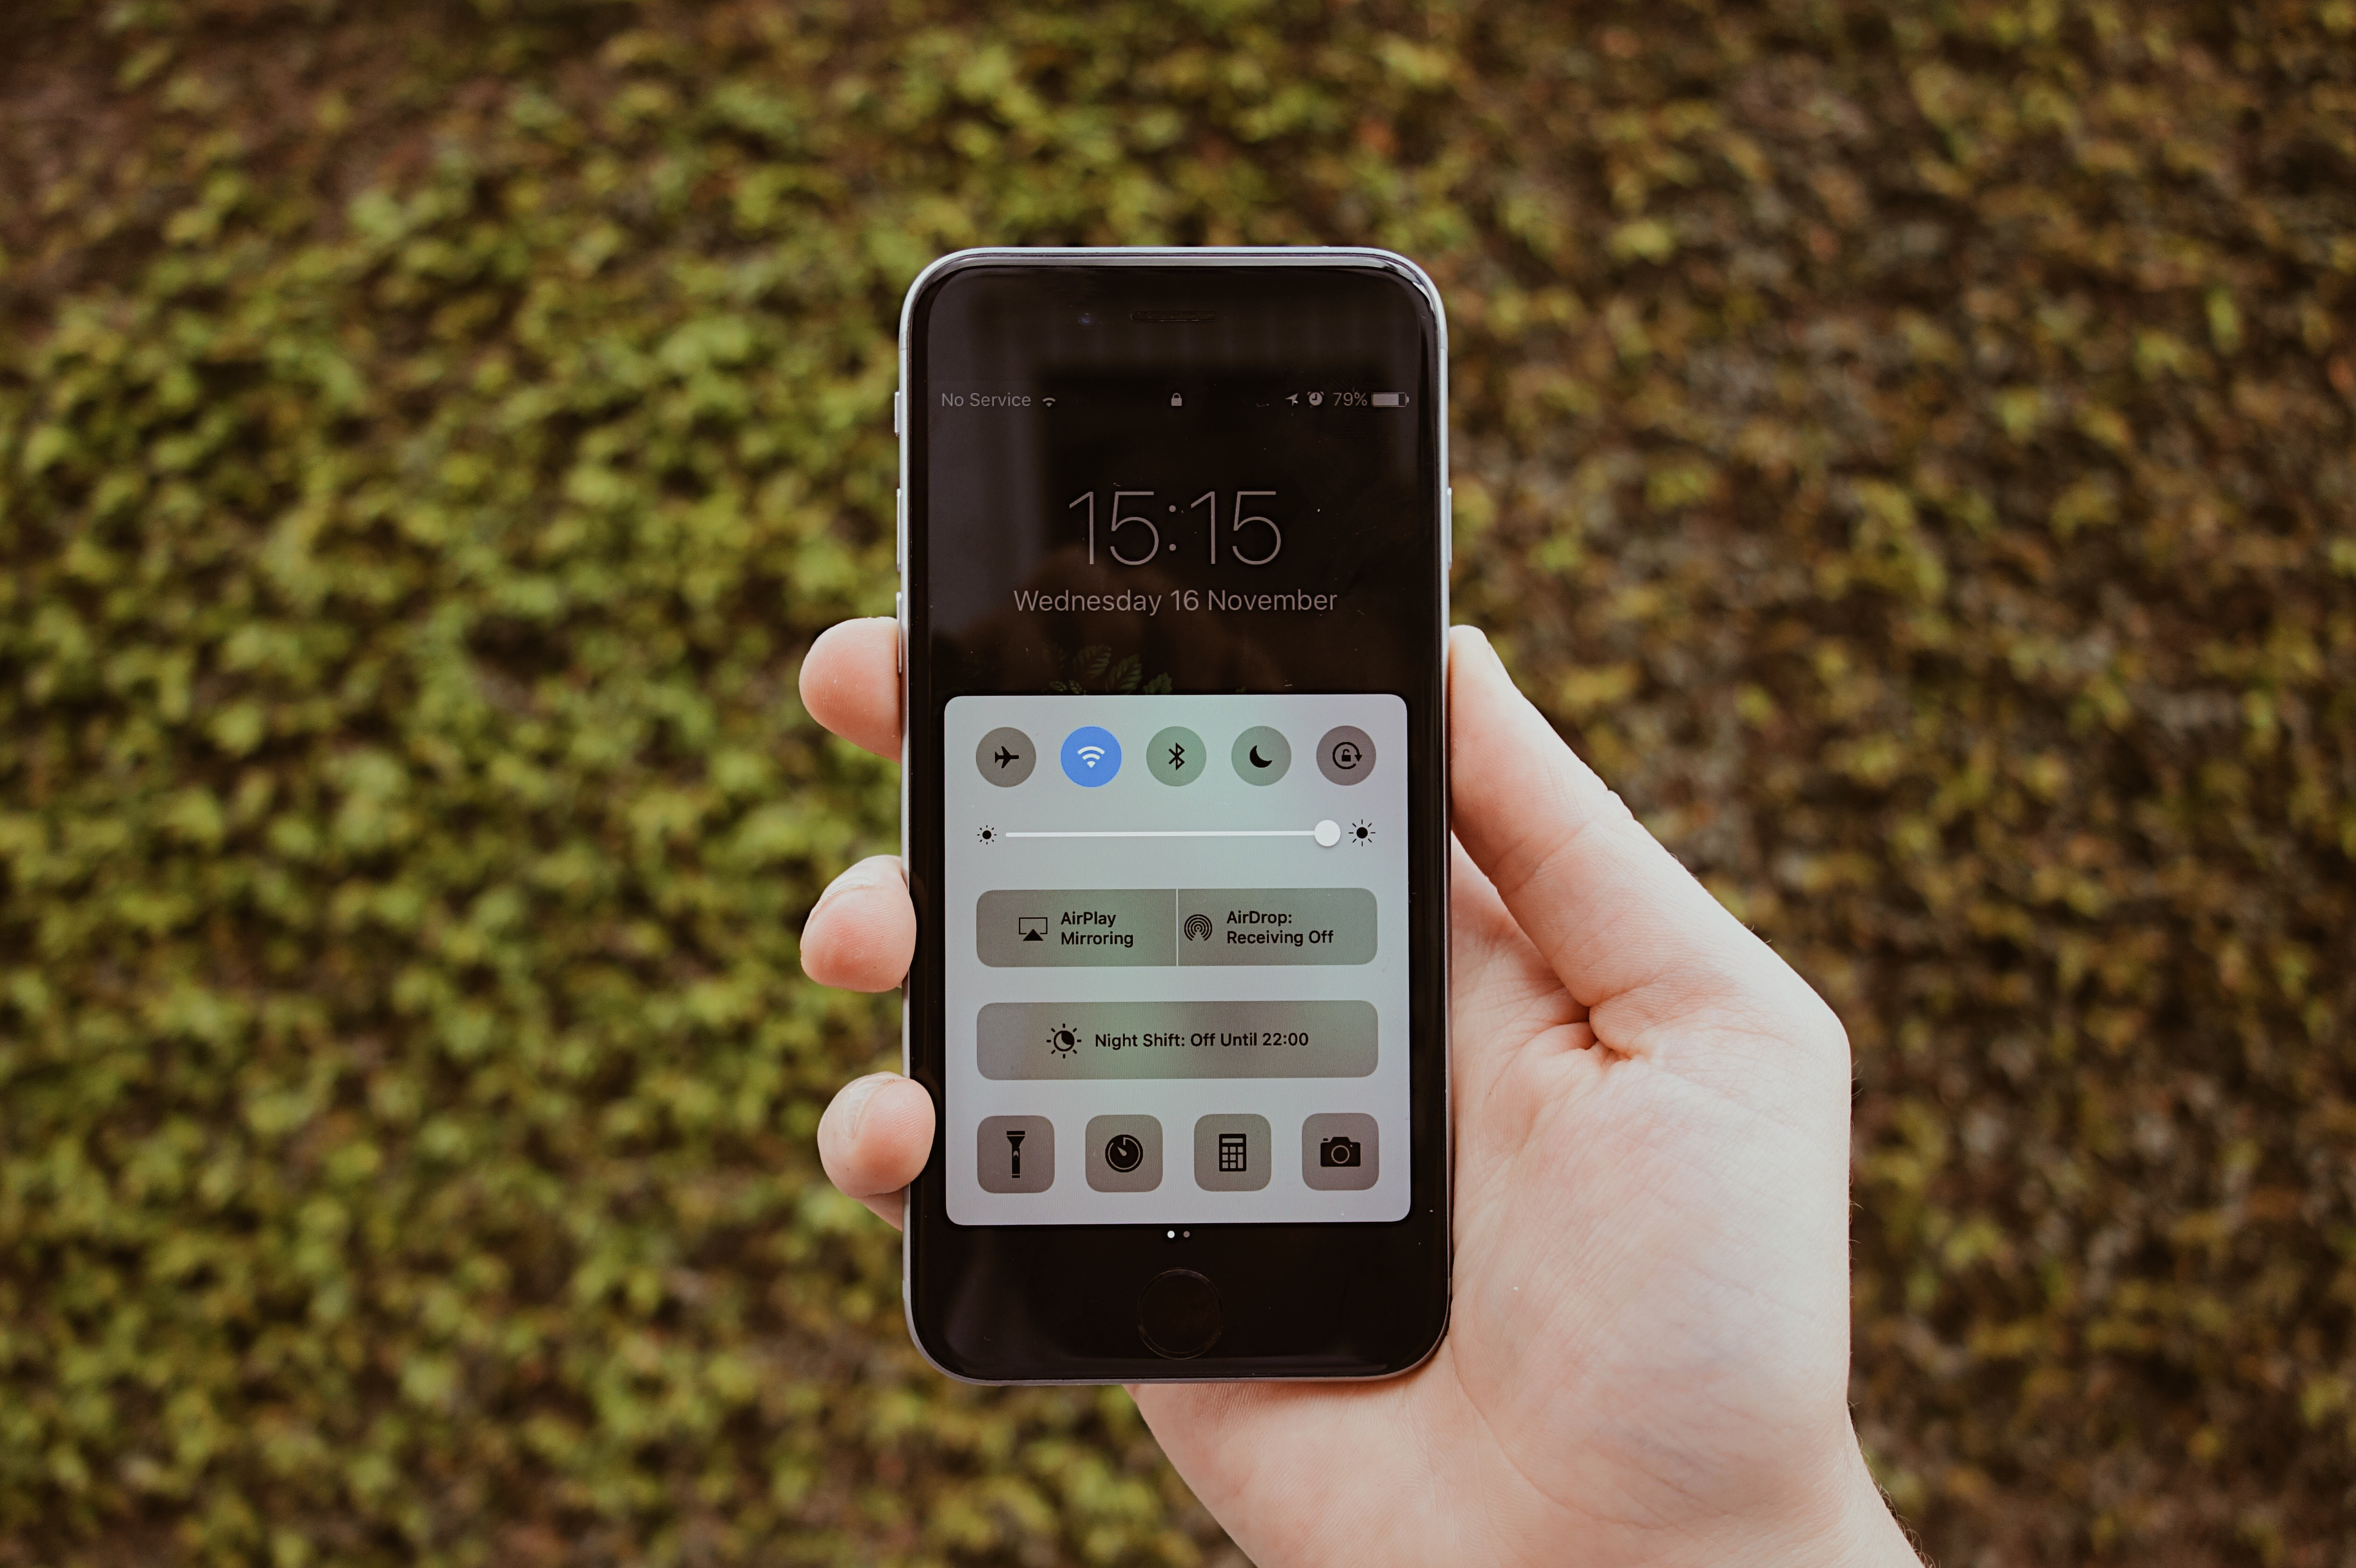
mobile, hand, technology, telephone, gadget, mobile phone, electronic, product, electronics, portable communications device, cellular telephone